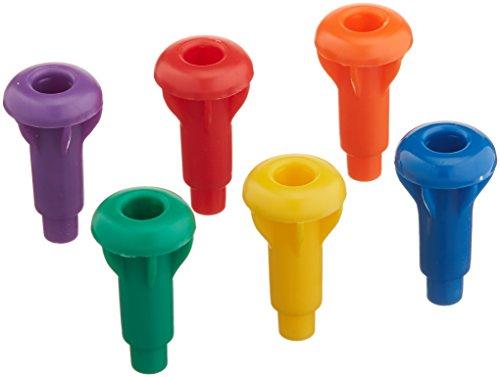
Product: Sammons Preston Easy Grip Pegs, Set of 100 Pegs, Jumbo Pegs, Manipulative Peg Board for Touch Sensation & Sensory Motor Skill, Physical and Occupational Therapy Game for Toddlers & Young Children
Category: Toys & Games | Baby & Toddler Toys | Sorting & Stacking Toys
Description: Set of 100 replacement pegs for Easy Grip Peg Board board not included.
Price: $13.97
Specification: Shipping Weight: 1.4 pounds (View shipping rates and policies)|ASIN: B077VV41RR|Item model number: 22777|    #622    in Sorting & Stacking Toys